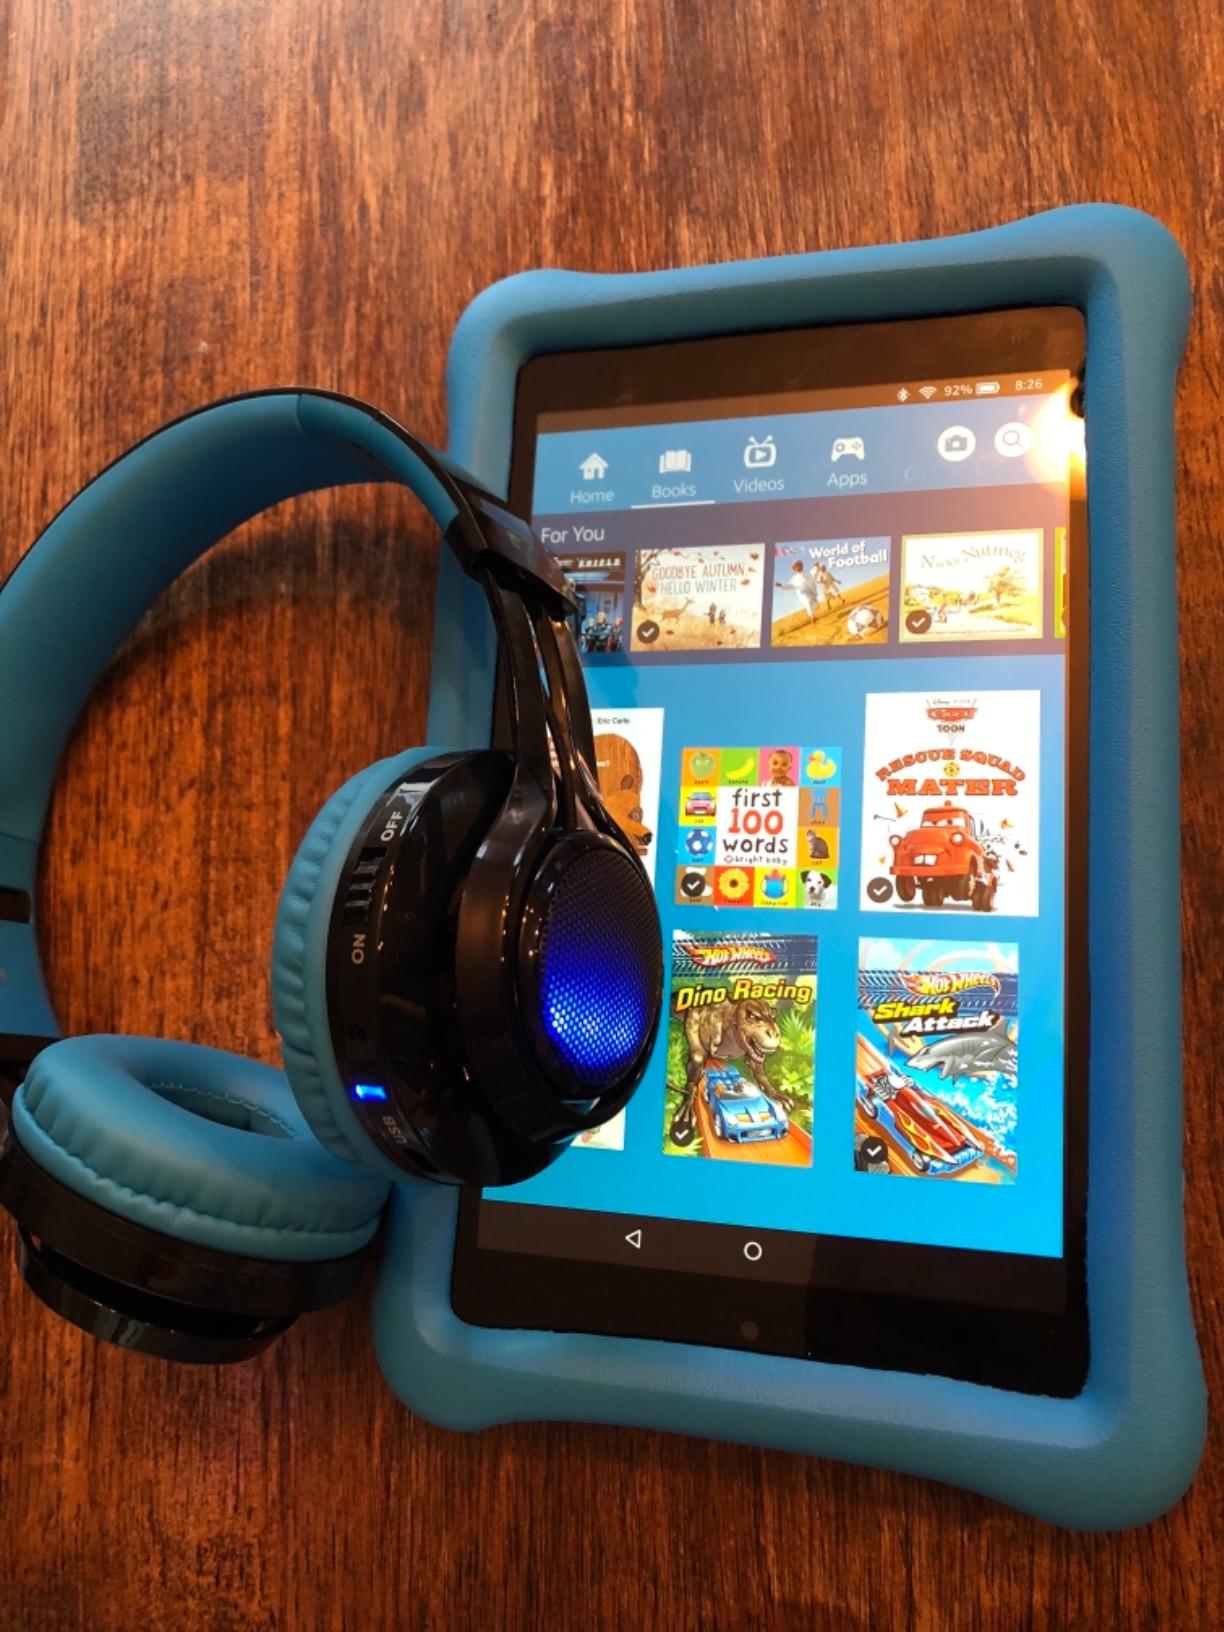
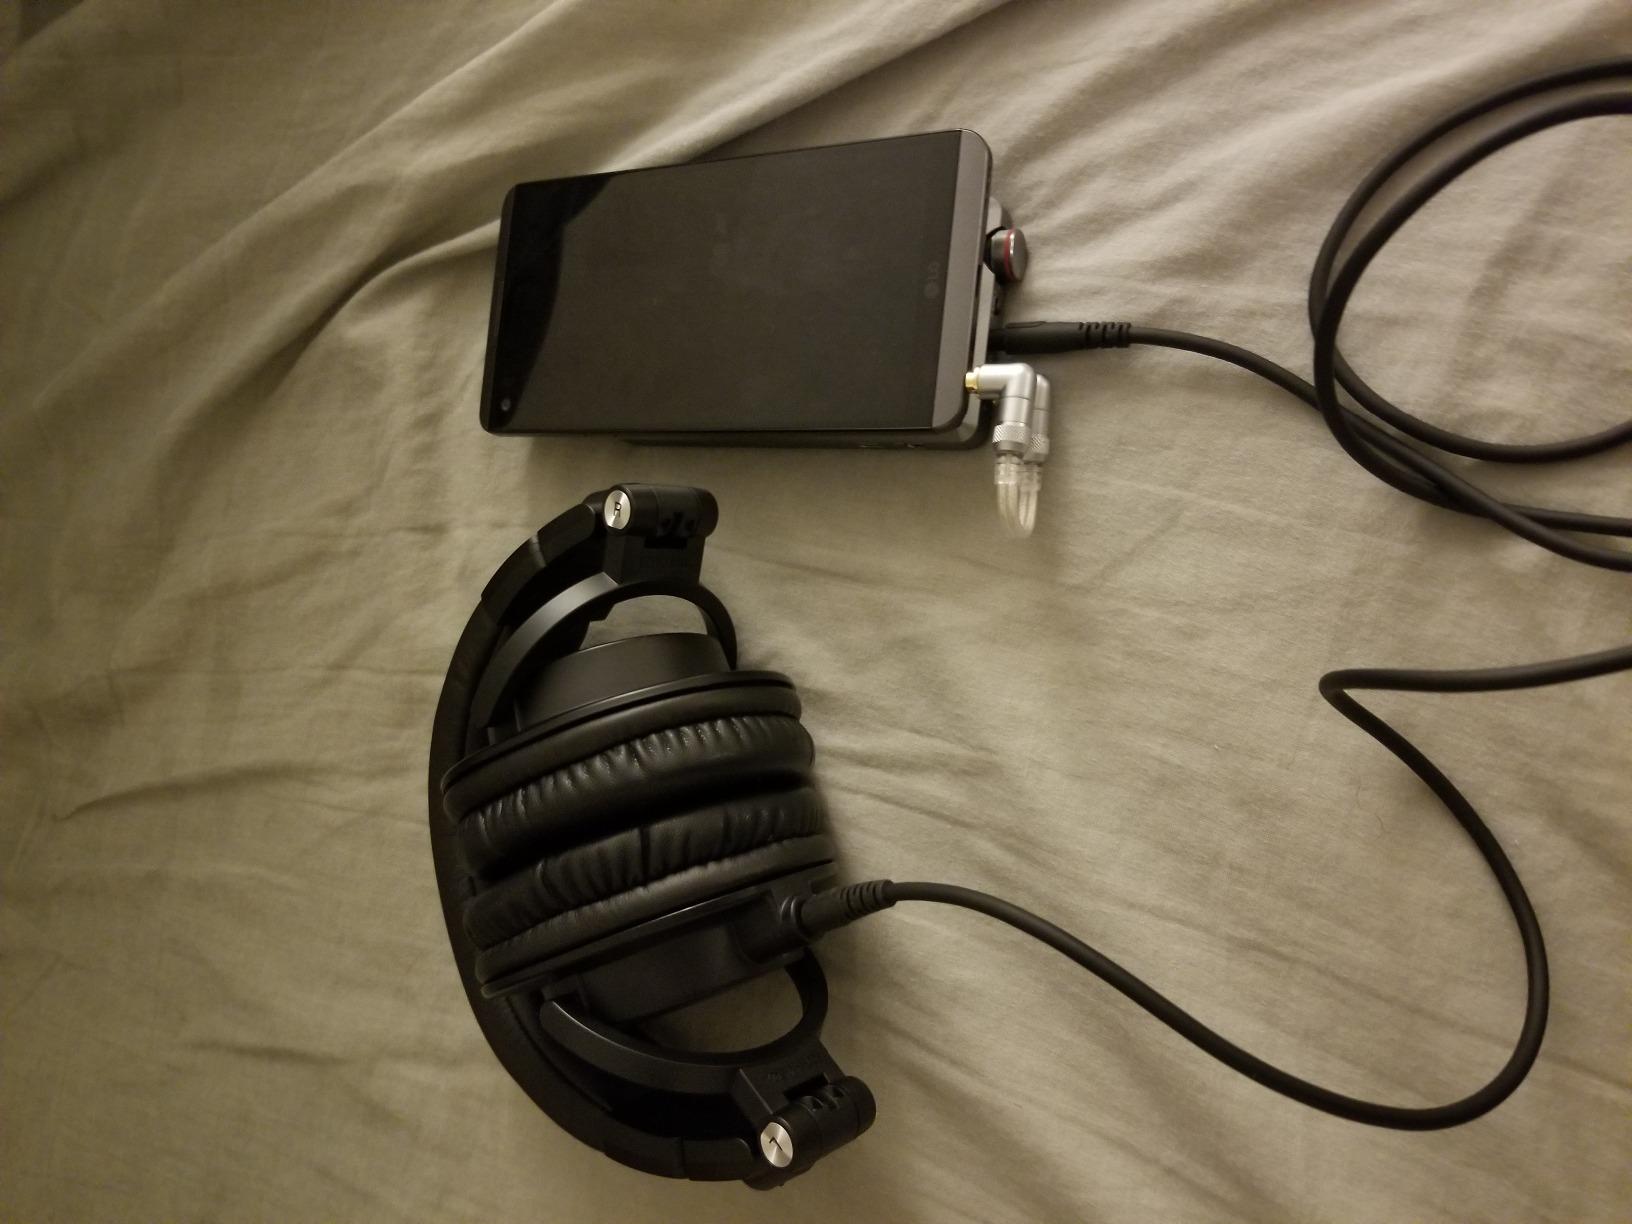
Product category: headphones
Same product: no